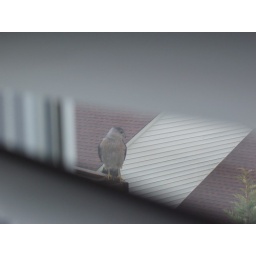
I spotted this guy when he landed on my deck after chasing away the other birds in the backyard.